Affairs of Cappy Ricks

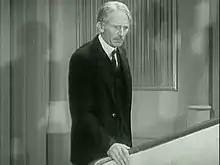
Walter Brennan in the film

Affairs of Cappy Ricks is a 1937 American comedy drama film directed by Ralph Staub and starring Walter Brennan, Mary Brian, Lyle Talbot, Frank Shields, and Frank Melton. It was produced and distributed by Republic Pictures. The plot is about a captain who returns home from a long voyage and has to take charge of his business and family.